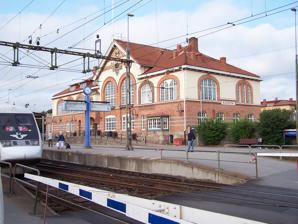
Building: Alvesta Station
Country: Sweden
Year built: 1909
Railway station in Alvesta, Sweden Alvesta X2000 at Alvesta Station 2005 General information Location Alvesta Sweden Coordinates 56°53′56″N 14°33′25″E / 56.89889°N 14.55694°E / 56.89889; 14.55694 Owned by Jernhusen Operated by Trafikverket Line(s) Southern Main Line Platforms 3 Tracks 4 Train operators Krösatågen SJ AB Snälltåget Öresundståg History Opened 1909 Services Preceding station SJ Following station Nässjö towards Stockholm Central Southern Main Line Älmhult towards Copenhagen Central EuroNight Hässleholm towards Hamburg or Berlin Växjö towards Kalmar Coast-to-Coast Line Värnamo towards Gothenburg Central Preceding station Long distance trains Following station Nässjö towards Stockholm Central Snälltåget Hässleholm towards Malmö Central Snälltåget seasonal Hässleholm towards Berlin Hbf Nässjö towards Duved Hässleholm towards Malmö Central Preceding station Øresundståg Following station Växjö towards Kalmar Copenhagen-Kalmar Line Älmhult towards Østerport Preceding station Regional trains Following station Gemla towards Växjö Krösatågen Rydaholm towards Jönköping Central Moheda towards Nässjö Vislanda towards Hässleholm Alvesta station is a railway station in Alvesta . The station was inaugurated in 1909 and is one of the main railway transit stations in Sweden, binding together the Southern Main Line between Malmö and Katrineholm with the Coast-to-Coast Line between Gothenburg and Kalmar / Karlskrona . See also Rail transport in Sweden References ^ a b "Alvesta kommun - Om stationshuset" . Alvesta kommun . ^ "Alvesta station" . Länstrafiken Kronoberg . This article about a Swedish railway station is a stub . You can help Wikipedia by expanding it . v t e